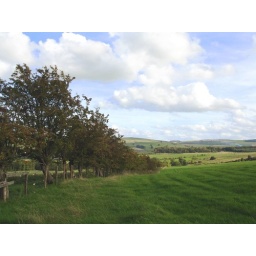
The line of trees forms a field boundary above Spital Tower